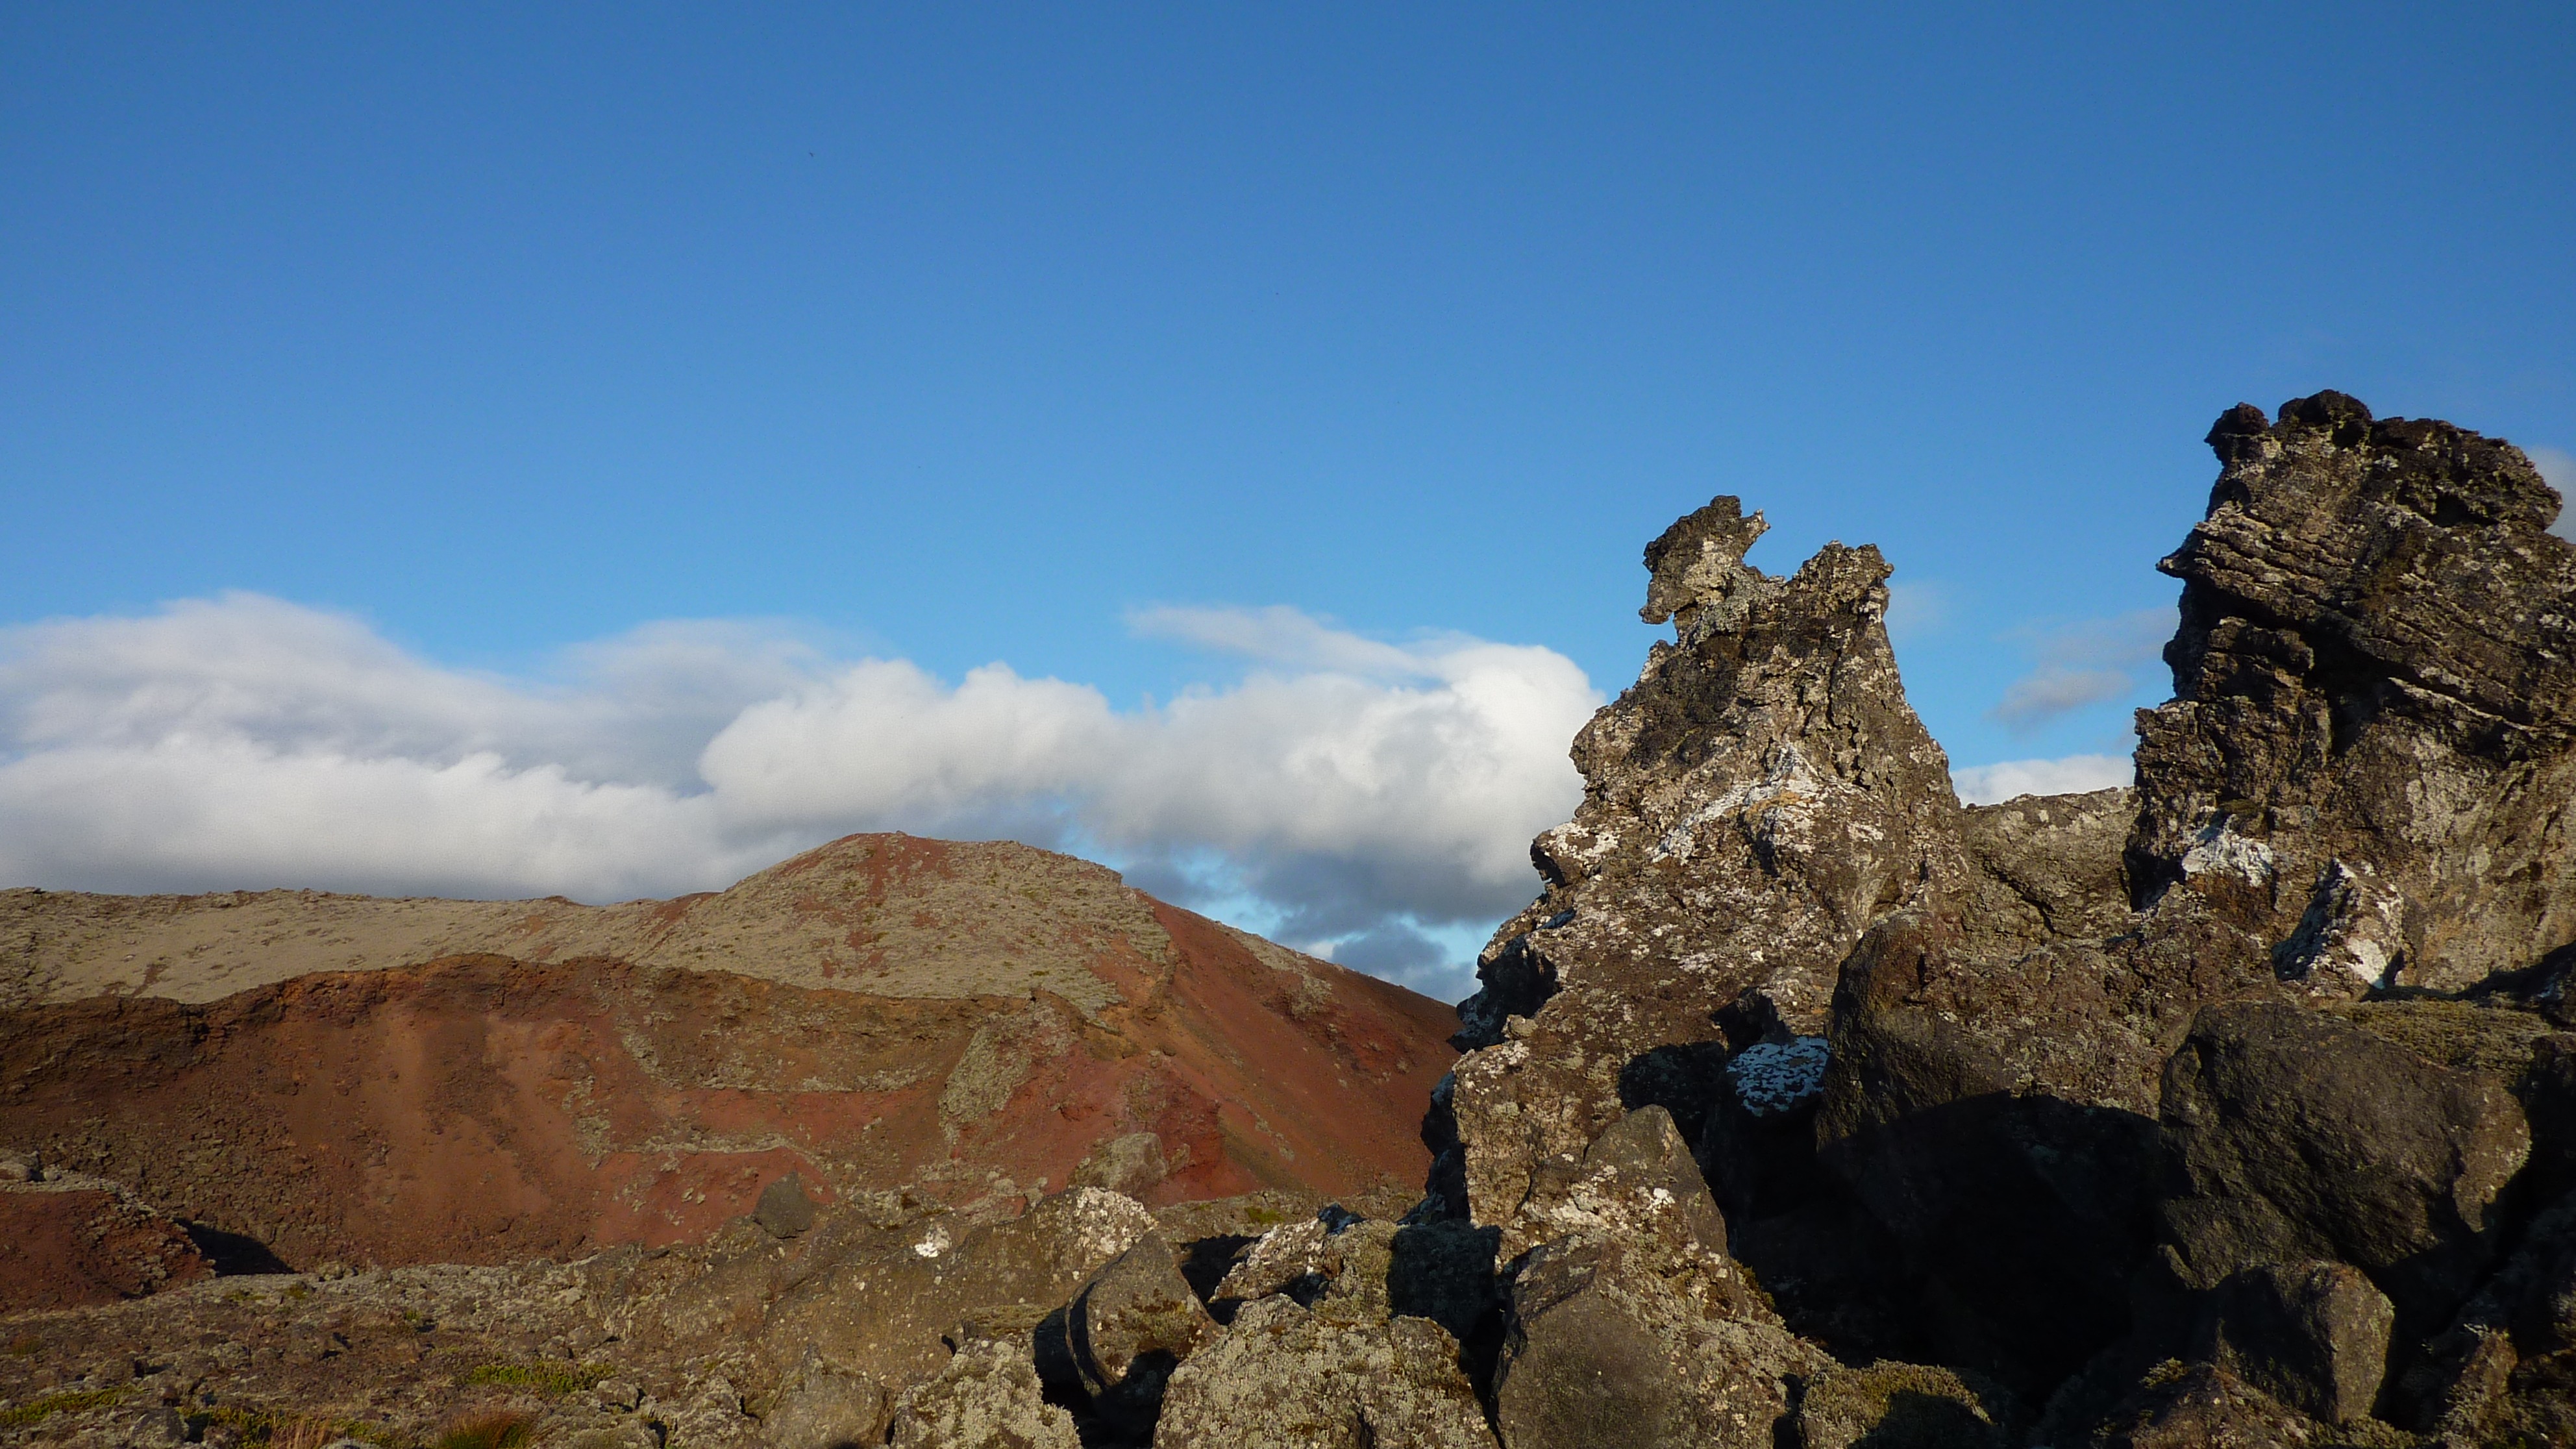
landscape, sea, rock, wilderness, mountain, sky, hill, valley, mountain range, formation, cliff, red, iceland, terrain, material, ridge, summit, clouds, geology, badlands, plateau, landform, geographical feature, mountainous landforms